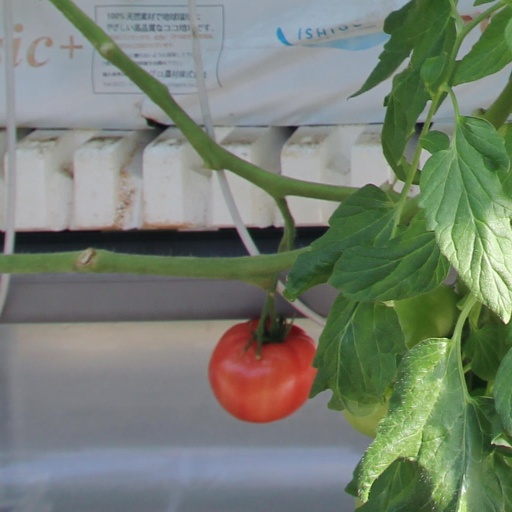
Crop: tomato